Province of Cattaro

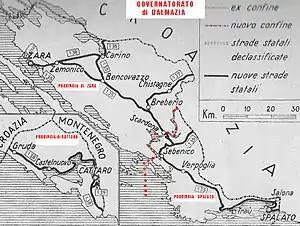
Map of the province of Cattaro

The 15 "comuni" were (first in Italian the official name and then in Croatian and Serbian the actual):